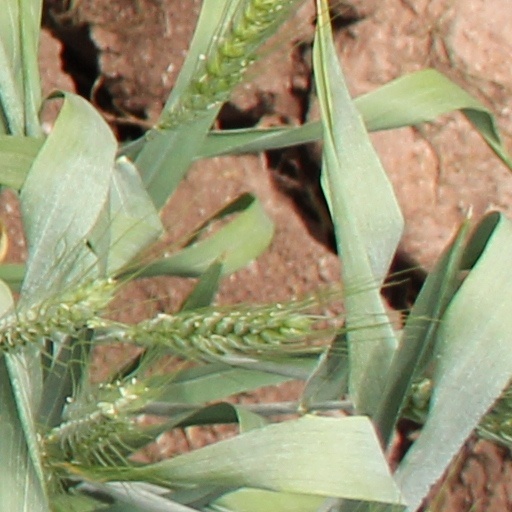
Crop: wheat